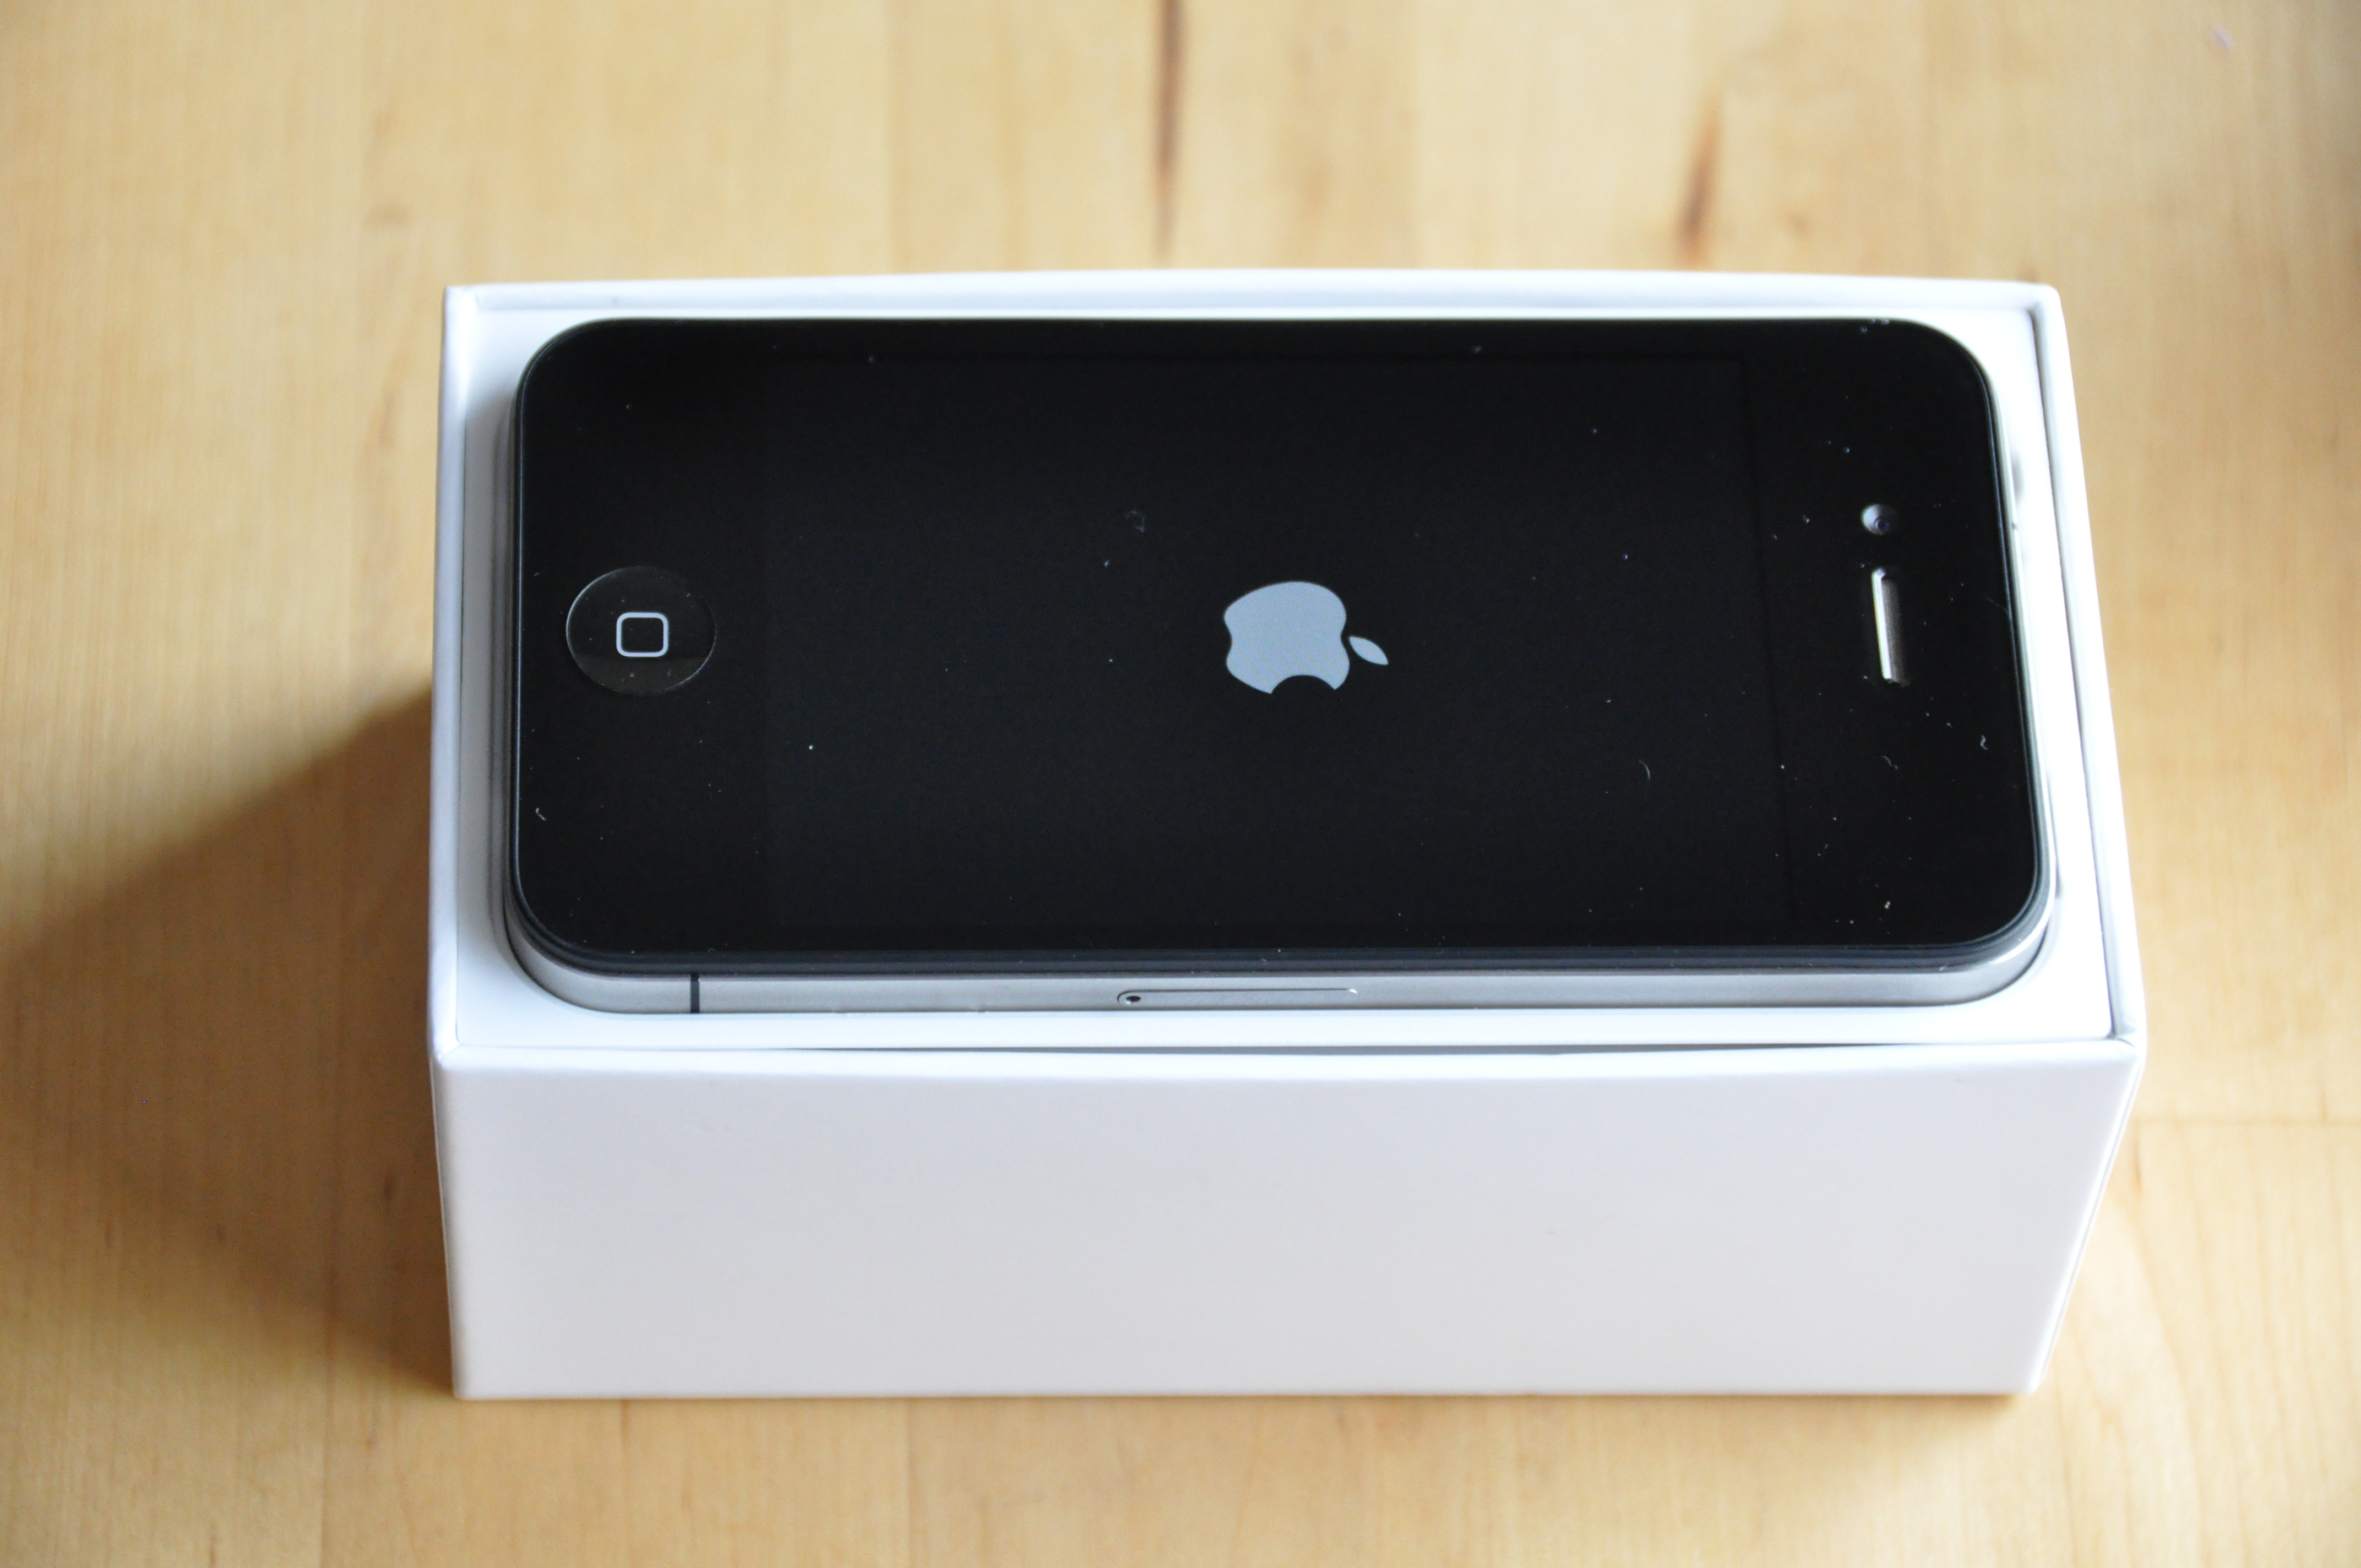
iphone, computer, smartphone, apple, technology, communication, gadget, sink, mobile phone, brand, electronics, luxury, multimedia, touch screen, electronic device, plumbing fixture